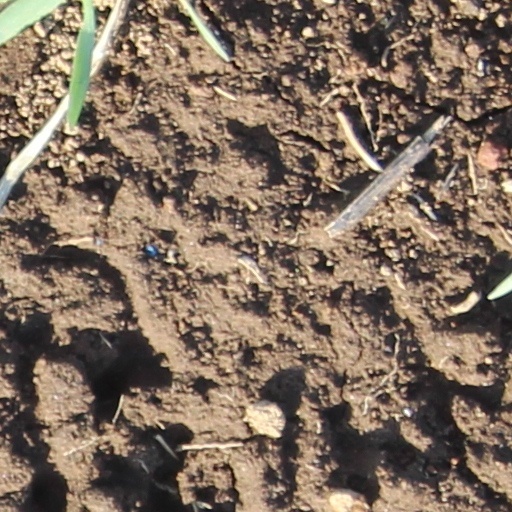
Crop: wheat